Lord Alfred Hayes

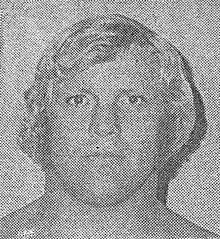
Hayes in 1975

While wrestling for Sam Muchnick in St. Louis during the mid-1970s, Hayes turned heel and adopted the gimmick of the aristocratic "Lord Alfred" Hayes. Hayes adopted the role as a manager after he had decided wrestling was taking a toll on his knees. As this character, Hayes later became a manager in the AWA, Florida and later Montreal, managing fellow Brit Billy Robinson, Baron von Raschke, Jimmy Valiant (whom he rebranded as "King James" Valiant) and the Super Destroyers. He became notorious for delivering TV interviews in a sneering aristocratic English accent, often sipping cups of tea and wearing a bow tie and frilly shirt.